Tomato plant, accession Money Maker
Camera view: tilt-top (135 deg); turntable rotation: 150 degrees
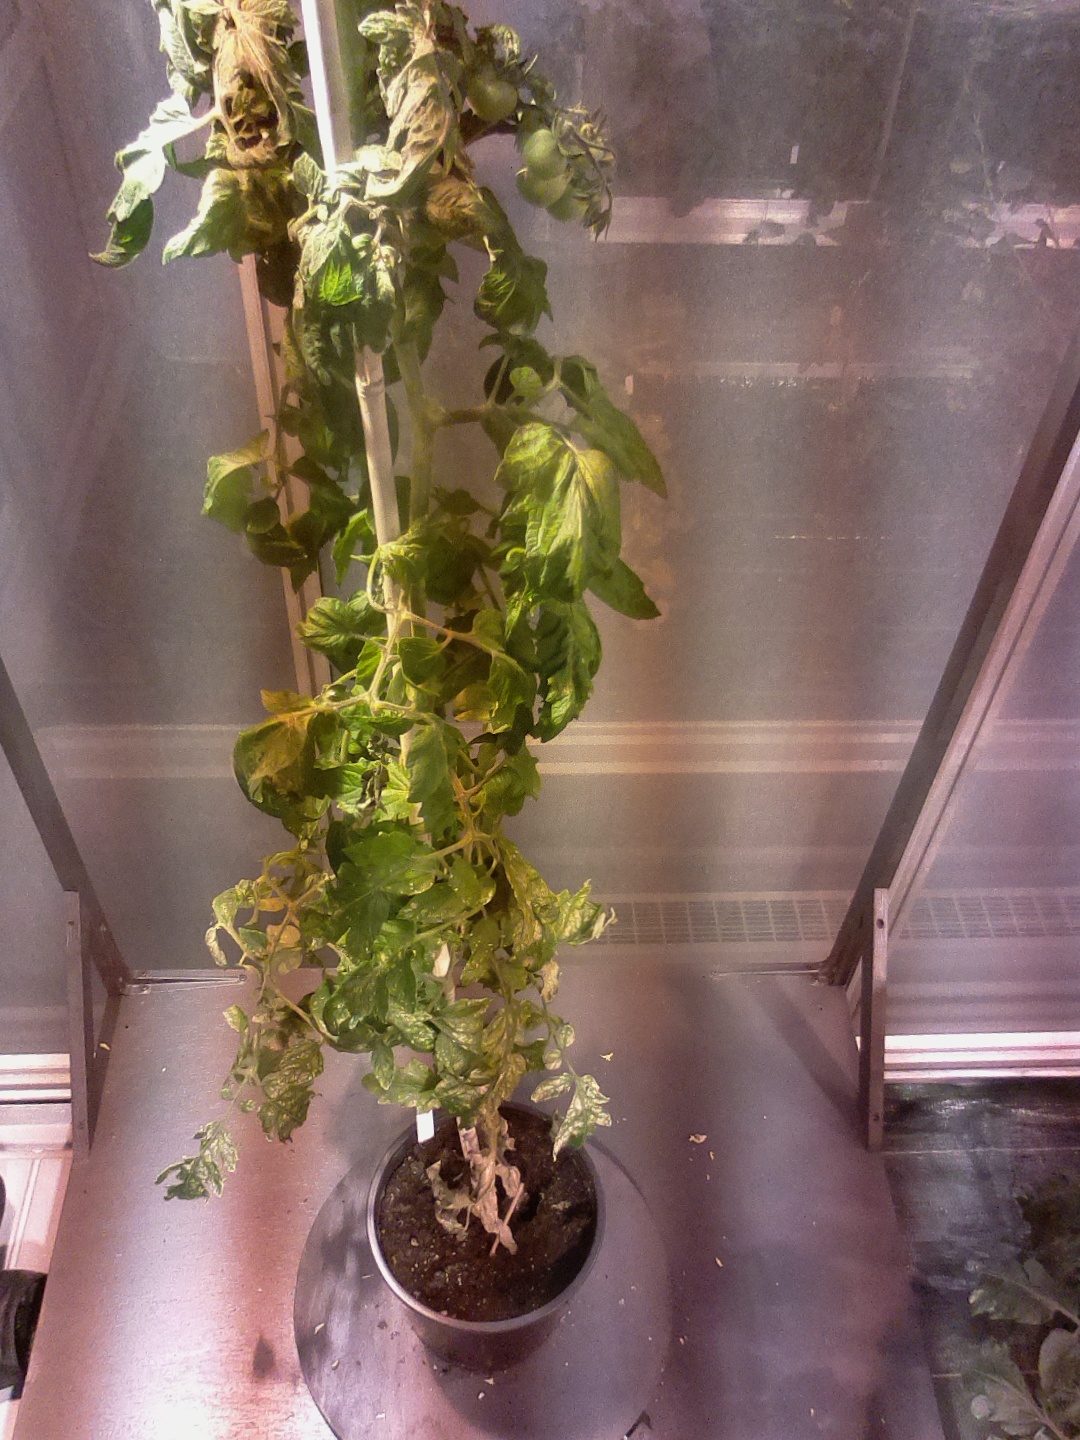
BBCH growth stage 73: 30%-40% of final fruit size